Lisburn

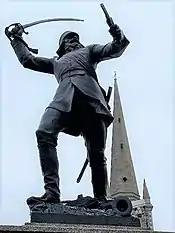
John Nicholson centenary memorial (1922), Lisburn

In 1920, Lisburn saw violence related to the Irish War of Independence and partition of Ireland. On 22 August, the Irish Republican Army (IRA) assassinated Royal Irish Constabulary (RIC) Inspector Oswald Swanzy in Lisburn's Market Square, as worshippers left Sunday service in the cathedral. Swanzy was among those a coroner's inquest in Cork had held responsible for the killing of Tomás Mac Curtain, the city's republican Lord Mayor.